Phan Thai Norasing

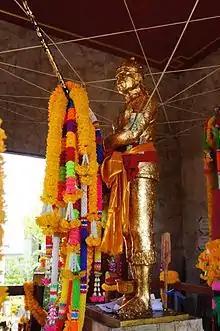
The real-size statue of Phan Thai Norasing

Phan Thai Norasing is a legendary figure mentioned in some later editions of the royal chronicles of Ayutthaya. He is described as a coxswain of King Sanphet VIII's royal barge in the Ayutthaya period. According to the legend, Phan Thai Norasing served his duty as the coxswain until around 1704 when an accident happened during the king's fishing trip, causing damage to the royal barge. From this, he willingly accepted the penalty according to ancient Thai law, which was execution, despite being given a pardon. Although his existence cannot be fully confirmed, he remained as a famous symbol of honesty and integrity. There are many monuments dedicated to him in places related to his story, such as those presumed to be his execution spot. The story of Phan Thai Norasing has been adapted into various forms of media including films, TV series, and musicals, with possibly altered or extended plots but preserving the core of the story regarding honesty.